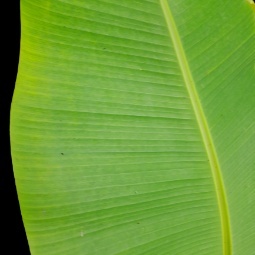
Label: Sulphur